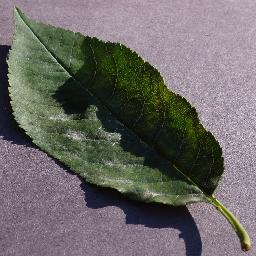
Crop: cherry
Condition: (including_sour)_powdery_mildew